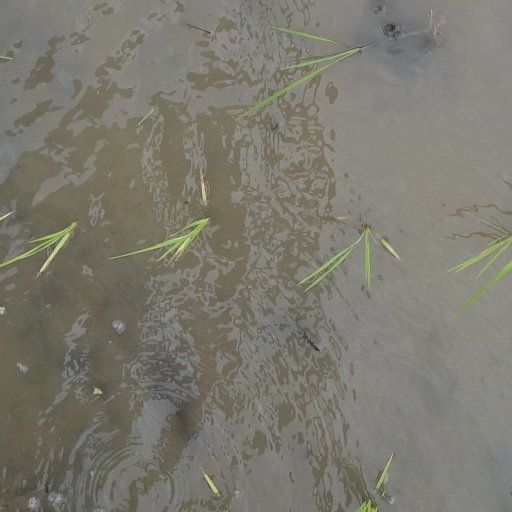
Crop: rice